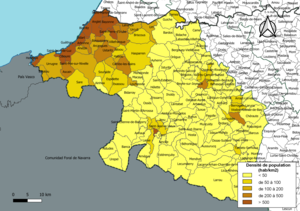
Carte des densités de population (millésimée 2016) des communes de la Communauté d'agglomération du Pays Basque, département des Pyrénées-Atlantiques, France. Composition au 1er janvier 2019.
La communauté d'agglomération Pays Basque, abrégé en communauté Pays Basque, est une communauté d'agglomération française située dans le département des Pyrénées-Atlantiques et la région Nouvelle-Aquitaine.